Roger Bresnahan

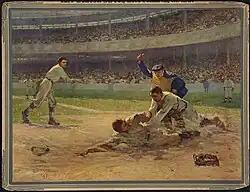
Bresnahan tagging out a runner while Christy Mathewson and John McGraw watch in "Out at Home", by Fletcher C. Ransom

With Frank Bowerman and Jack Warner established as the Giants' catchers, McGraw played Bresnahan as the center fielder for the Giants. In 1903, Bresnahan batted .350, trailing Honus Wagner's .355 average atop the NL. Bresnahan batted .284 in the 1904 season, playing 96 games in the outfield, ten games at first base, four games at shortstop, and one game apiece at second base and third base, as the Giants were champions of the NL.